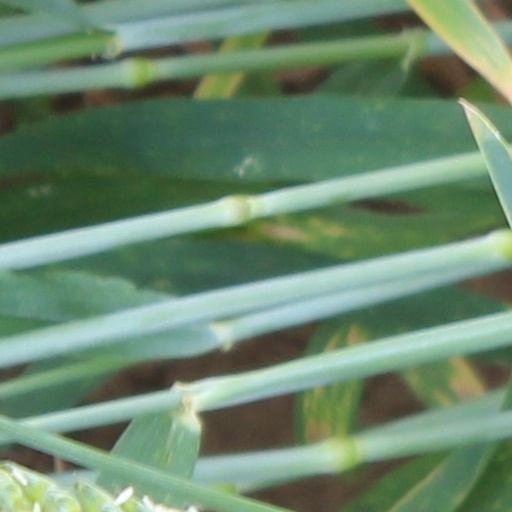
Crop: wheat